West Virginia Mountaineers football

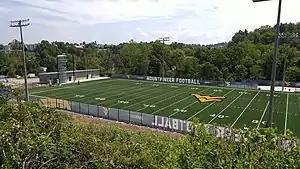
The Steve Antoline Family football practice field at West Virginia University.

Since 1891, the Mountaineers have played their home games in Morgantown, West Virginia along with neutral-site games at numerous locations throughout West Virginia, most notably in Charleston, Clarksburg, Fairmont, Parkersburg and Wheeling. The construction of Old Mountaineer Field in 1924 gave WVU its first permanent home facility. Located next to Woodburn Hall in what is now considered the Downtown portion of the WVU campus, the first incarnation of Mountaineer Field consisted of a horseshoe-type seating arrangement. The stadium eventually grew in capacity to its peak of 38,000 by 1979. The physical location of the stadium made it impossible for further expansion to take place, however, and led to the relocation of the football program to the new Mountaineer Field in 1980. The old stadium was razed in 1987. At the southwest corner where the stadium once stood, there is a horseshoe-shaped monument commemorating the stadium. From 1924 to 1979 the Mountaineers played 267 games at Old Mountaineer Field, compiling a 171–82–14 record.